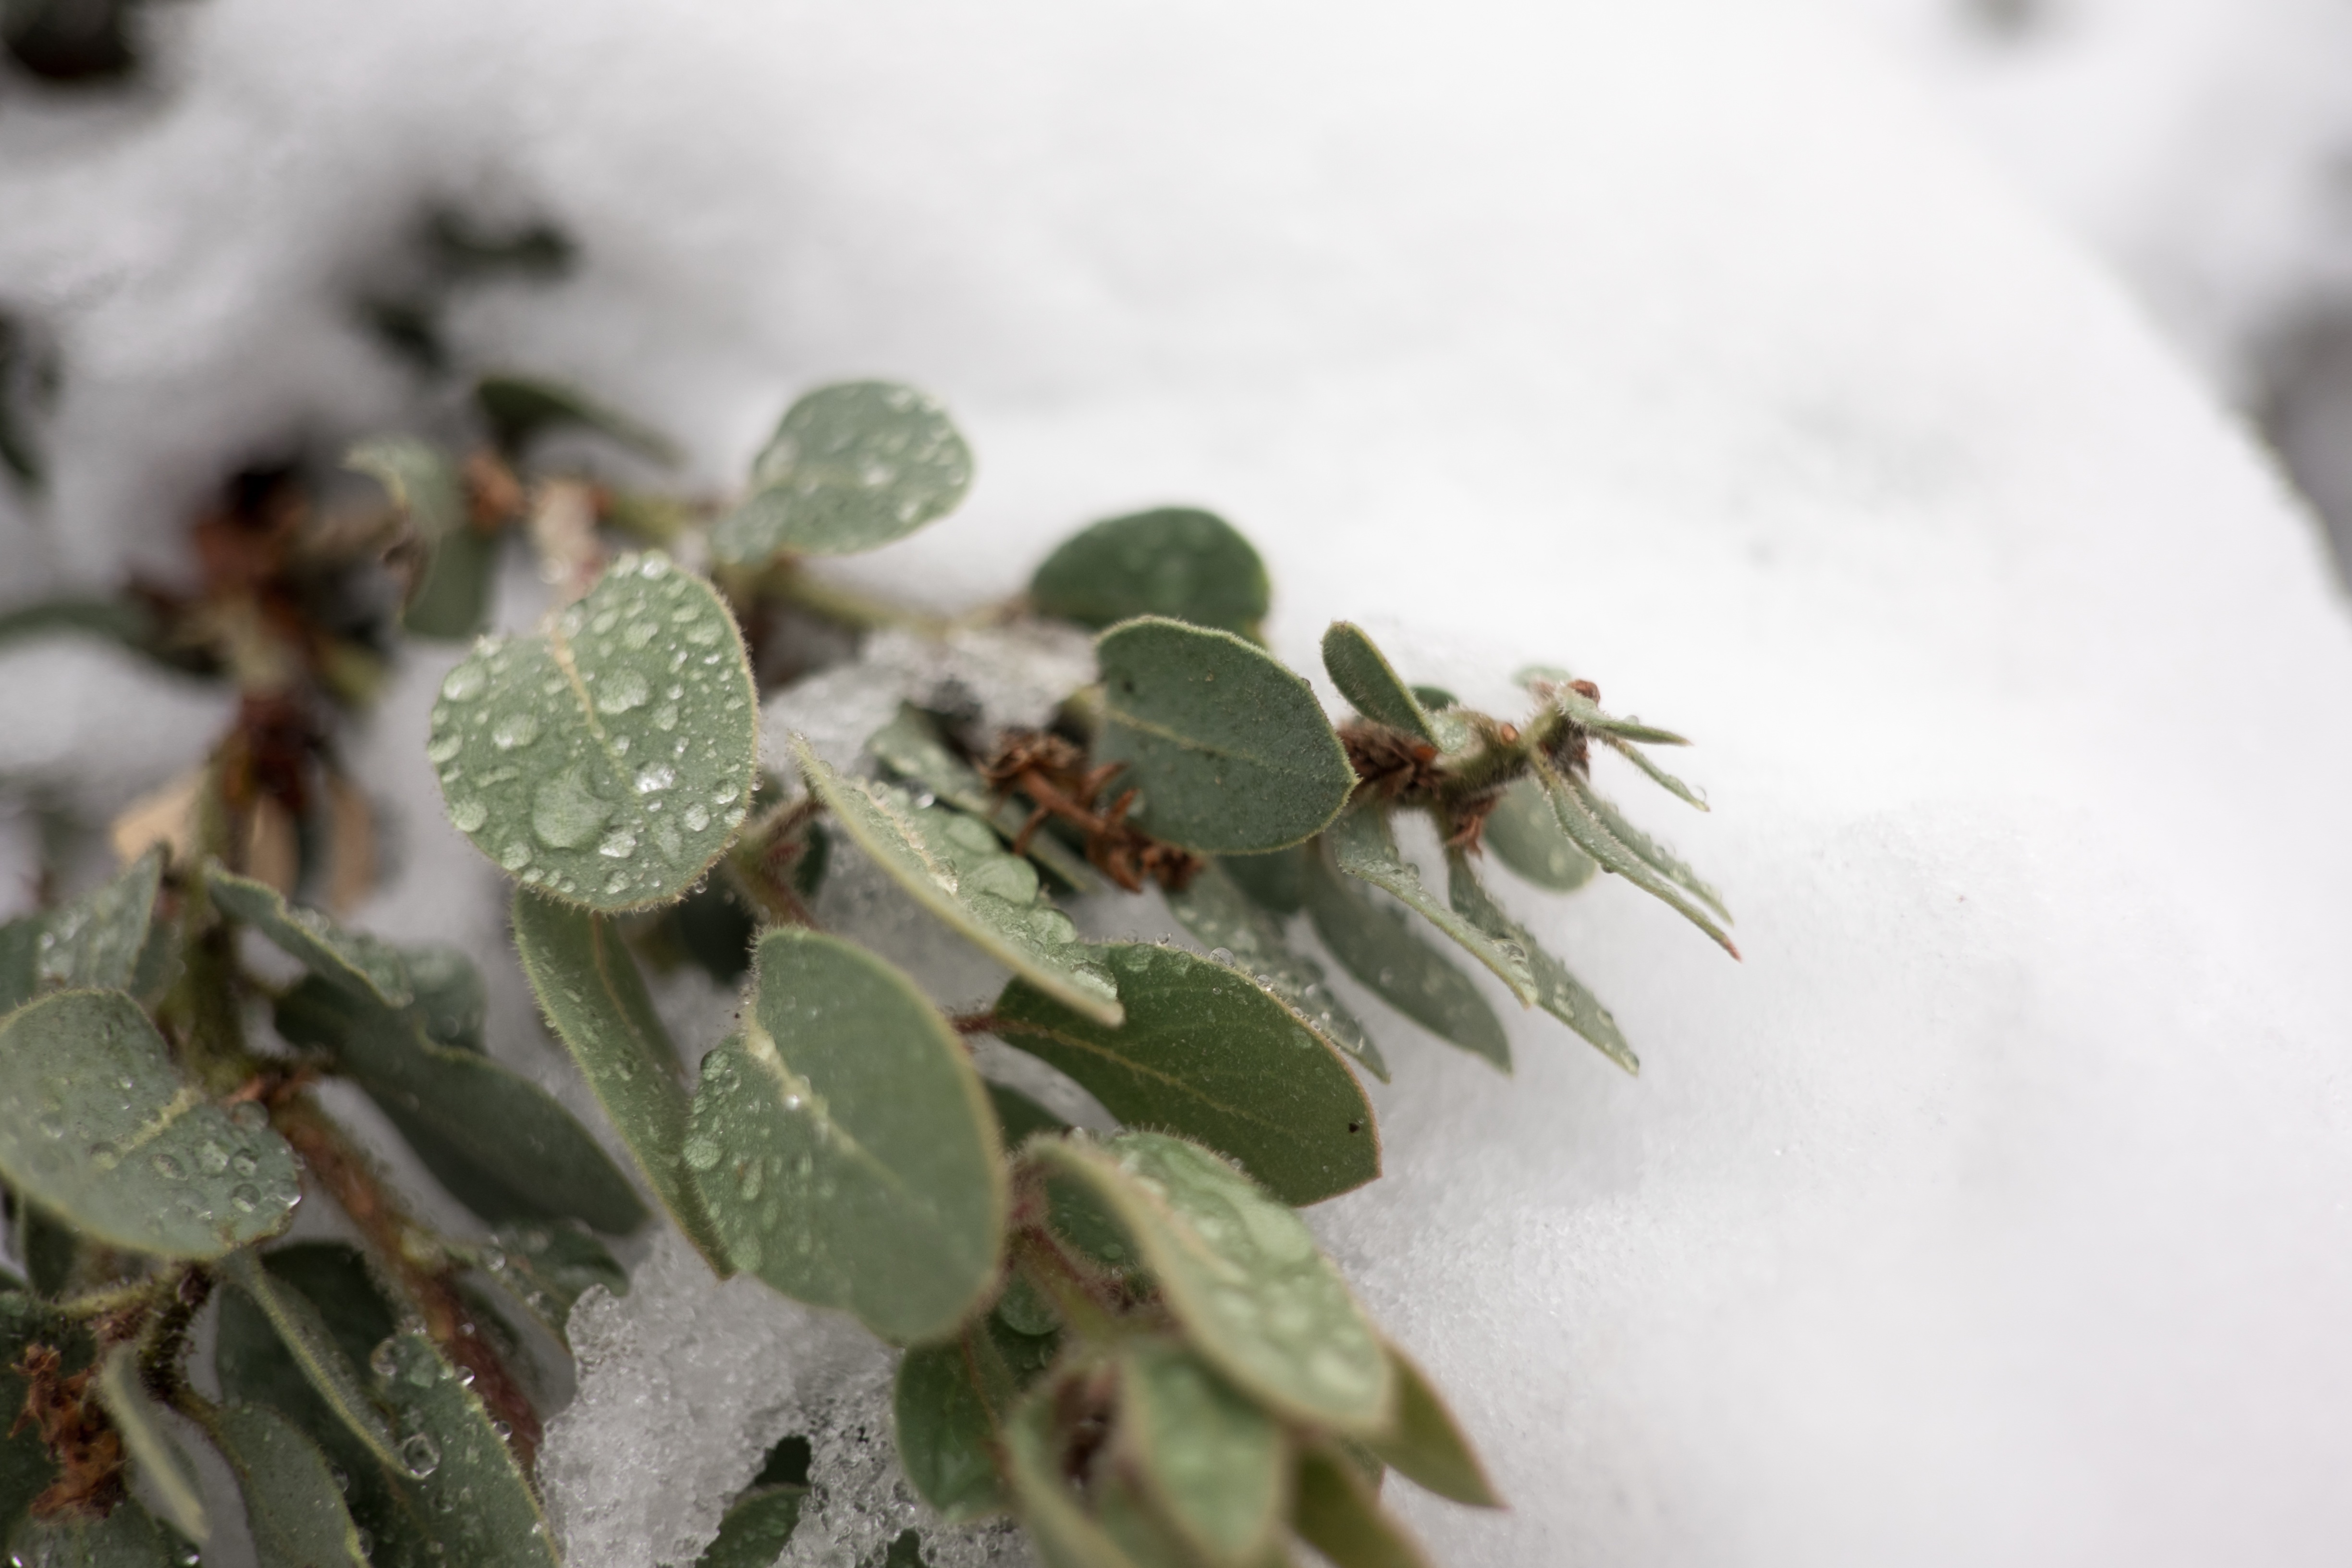
branch, blossom, snow, winter, plant, leaf, flower, frost, green, produce, weather, botany, flora, season, twig, close up, shrub, macro photography